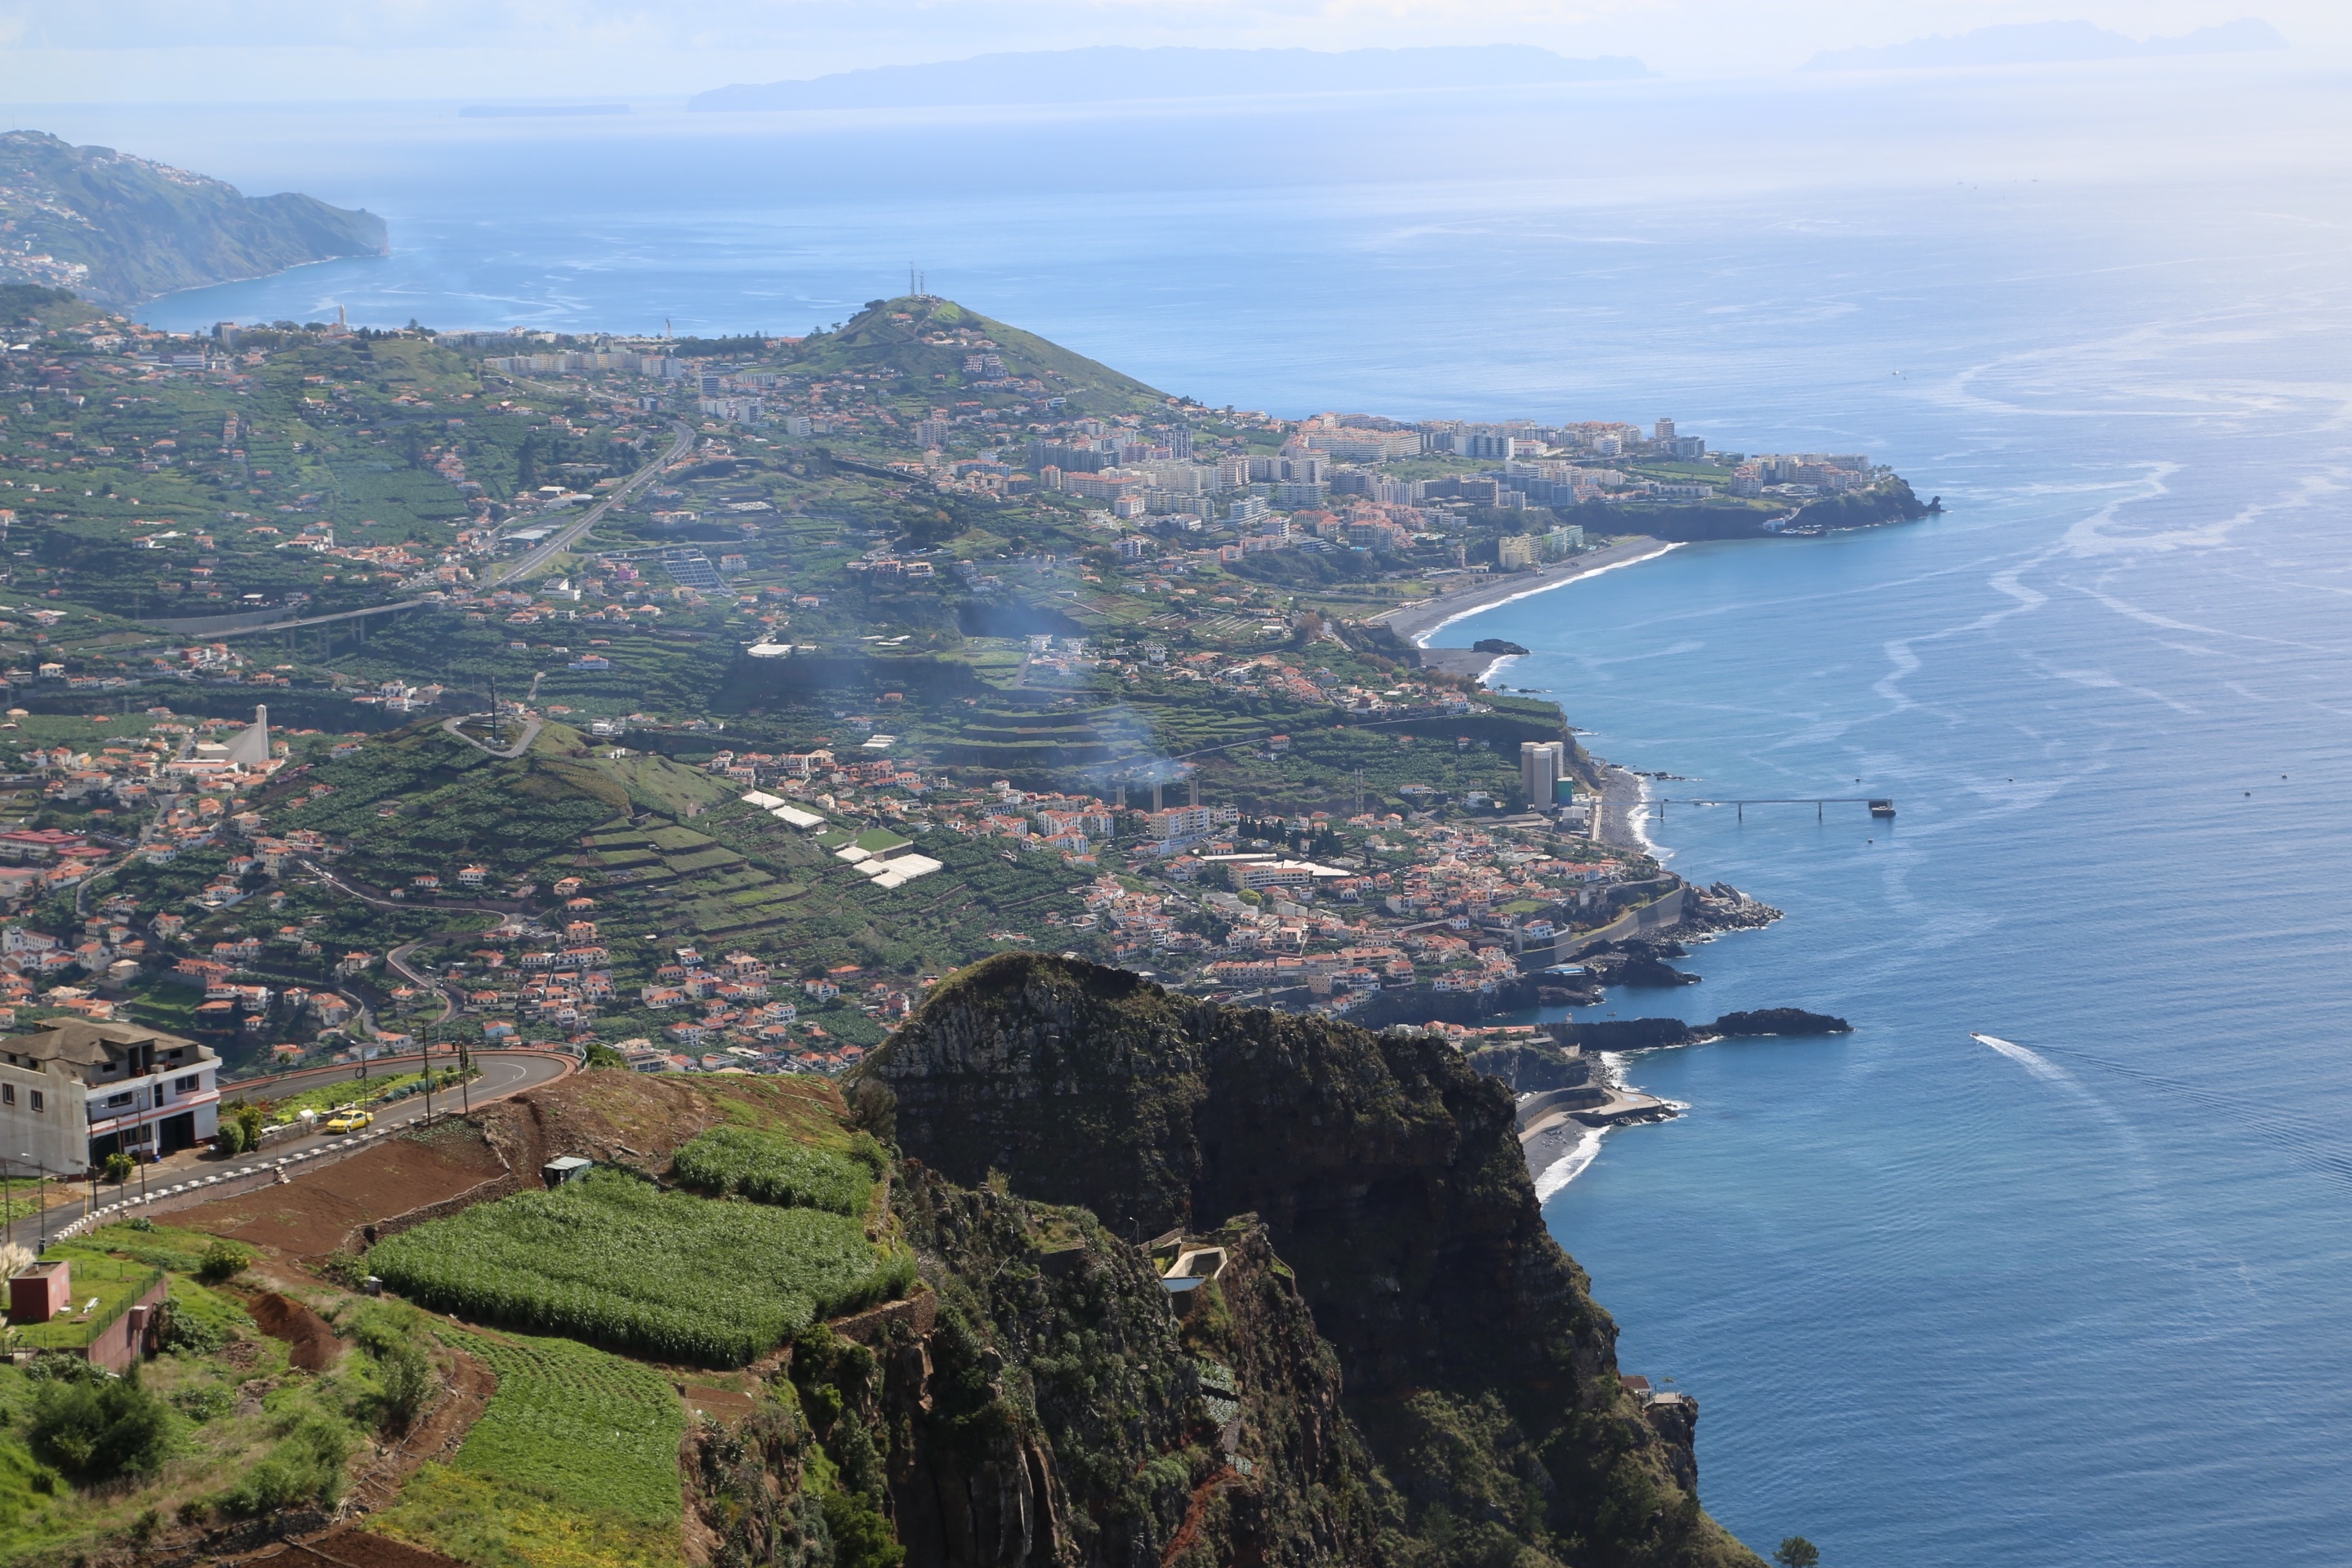
sea, coast, water, ocean, horizon, mountain, sky, hill, city, village, cliff, inlet, bay, peninsula, highland, terrain, headland, escarpment, portugal, side, cape, madeira, bird's eye view, aerial photography, point of view, promontory, coastal and oceanic landforms, mount scenery